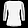
Label: Shirt